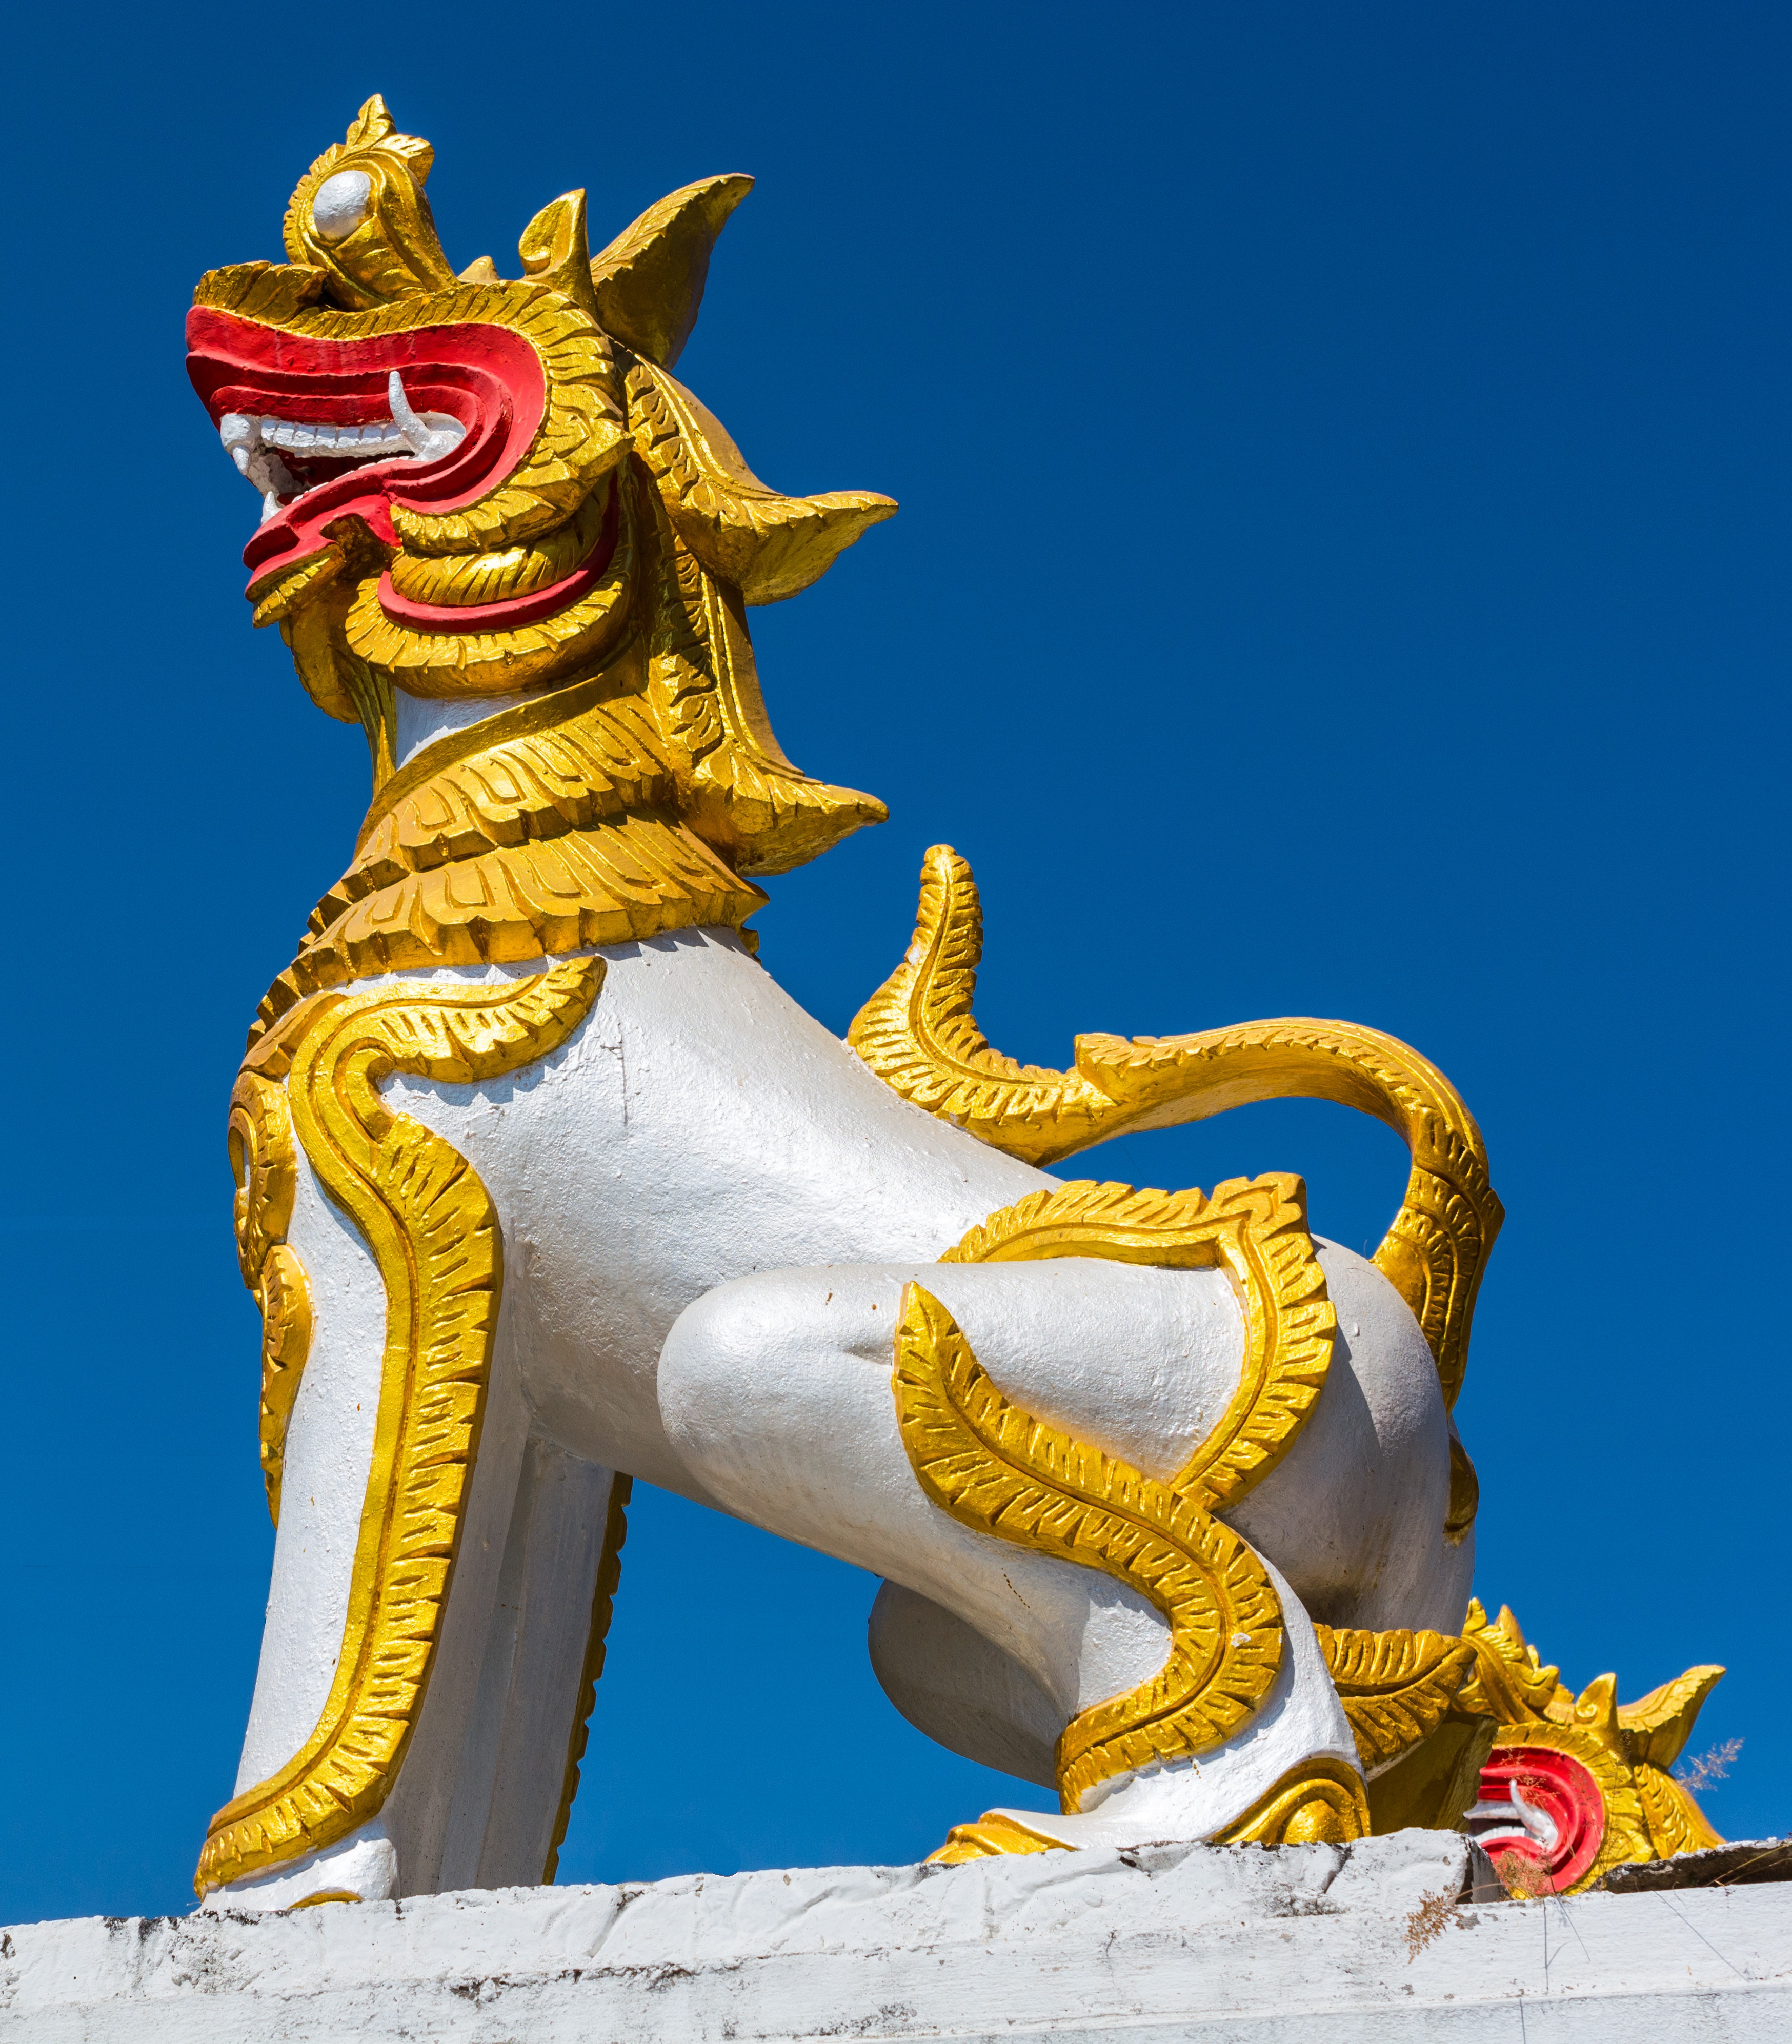
monument, statue, lion, art, temple, dragon, mythology, mythical creatures, temple complex, hindu temple, north thailand